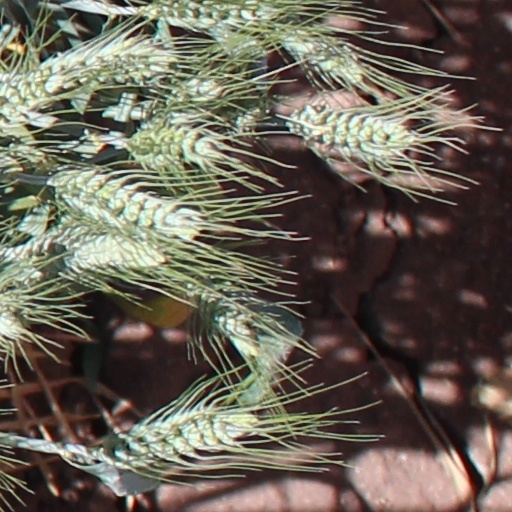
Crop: wheat